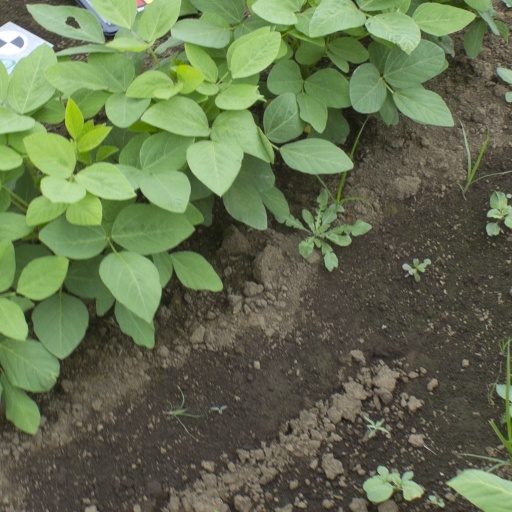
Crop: soybean